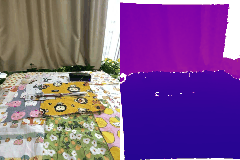
Label: tooth_brush